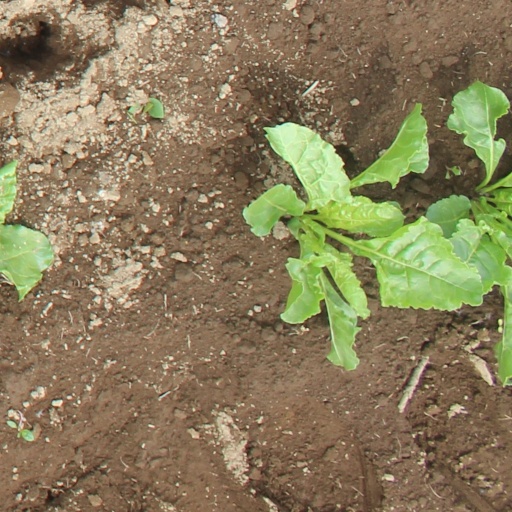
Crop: sugar beet